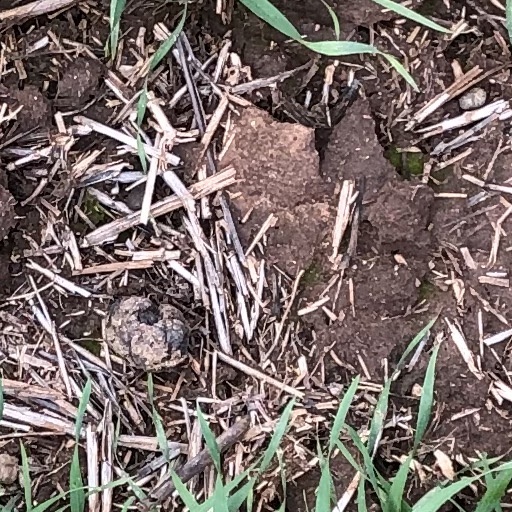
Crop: wheat